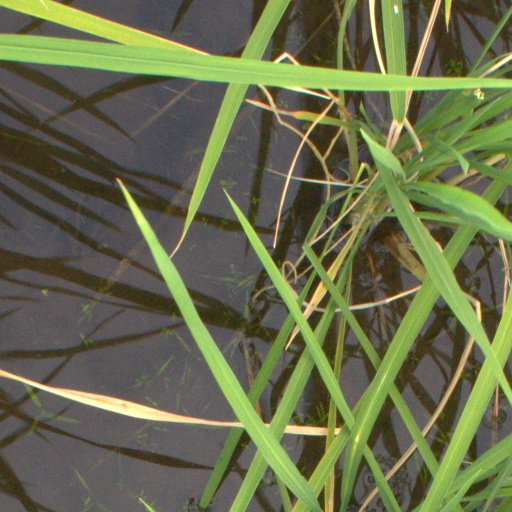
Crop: rice